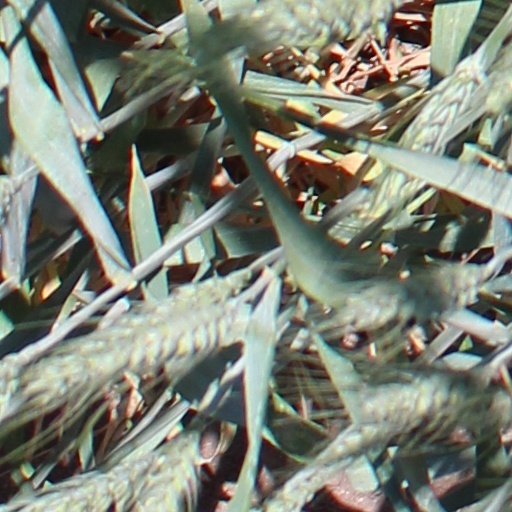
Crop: wheat